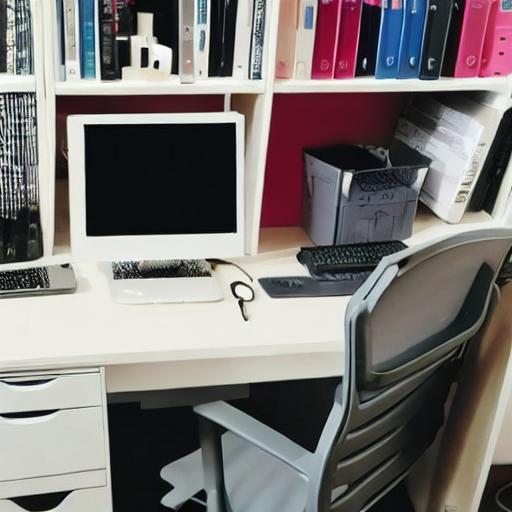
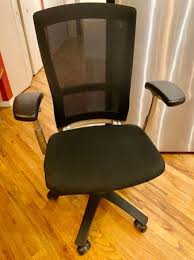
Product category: items_chair
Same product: no